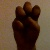
The image shows a hand gesture representing the letter 'E' in Indian Sign Language.